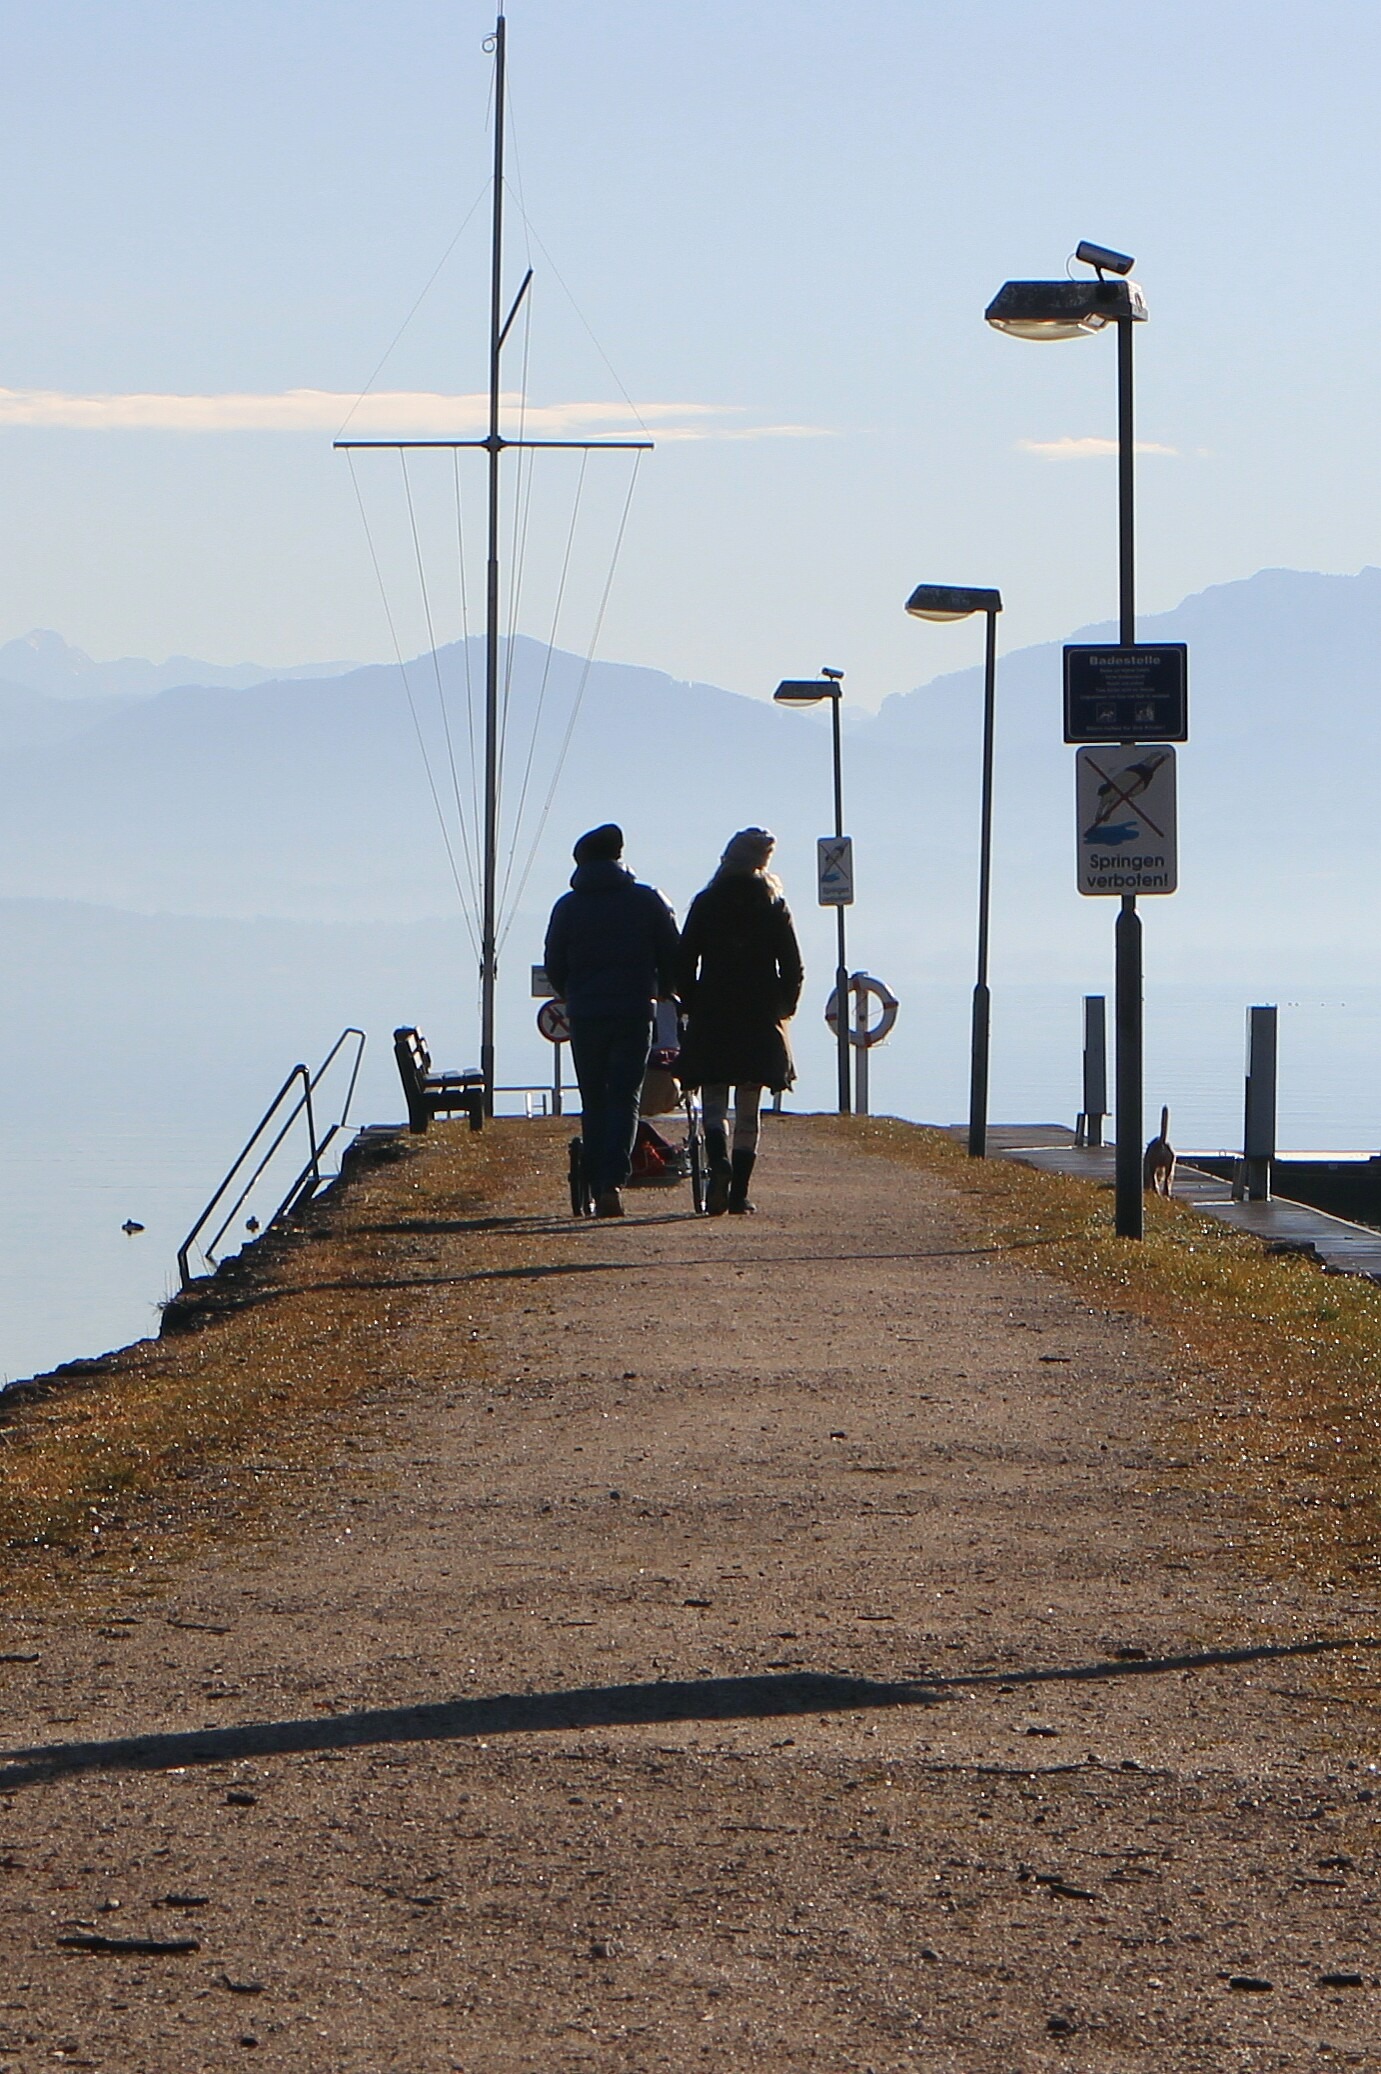
beach, sea, coast, boardwalk, wind, walkway, walk, couple, together, relationship, lovers, silhouettes, away, togetherness, for two, go, harmony, personal, man and woman